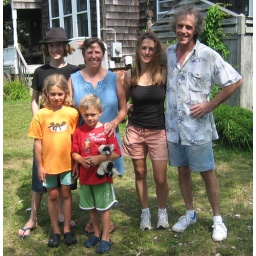
jack, andi, jess, john, steph and roy at the beach house in new jersey